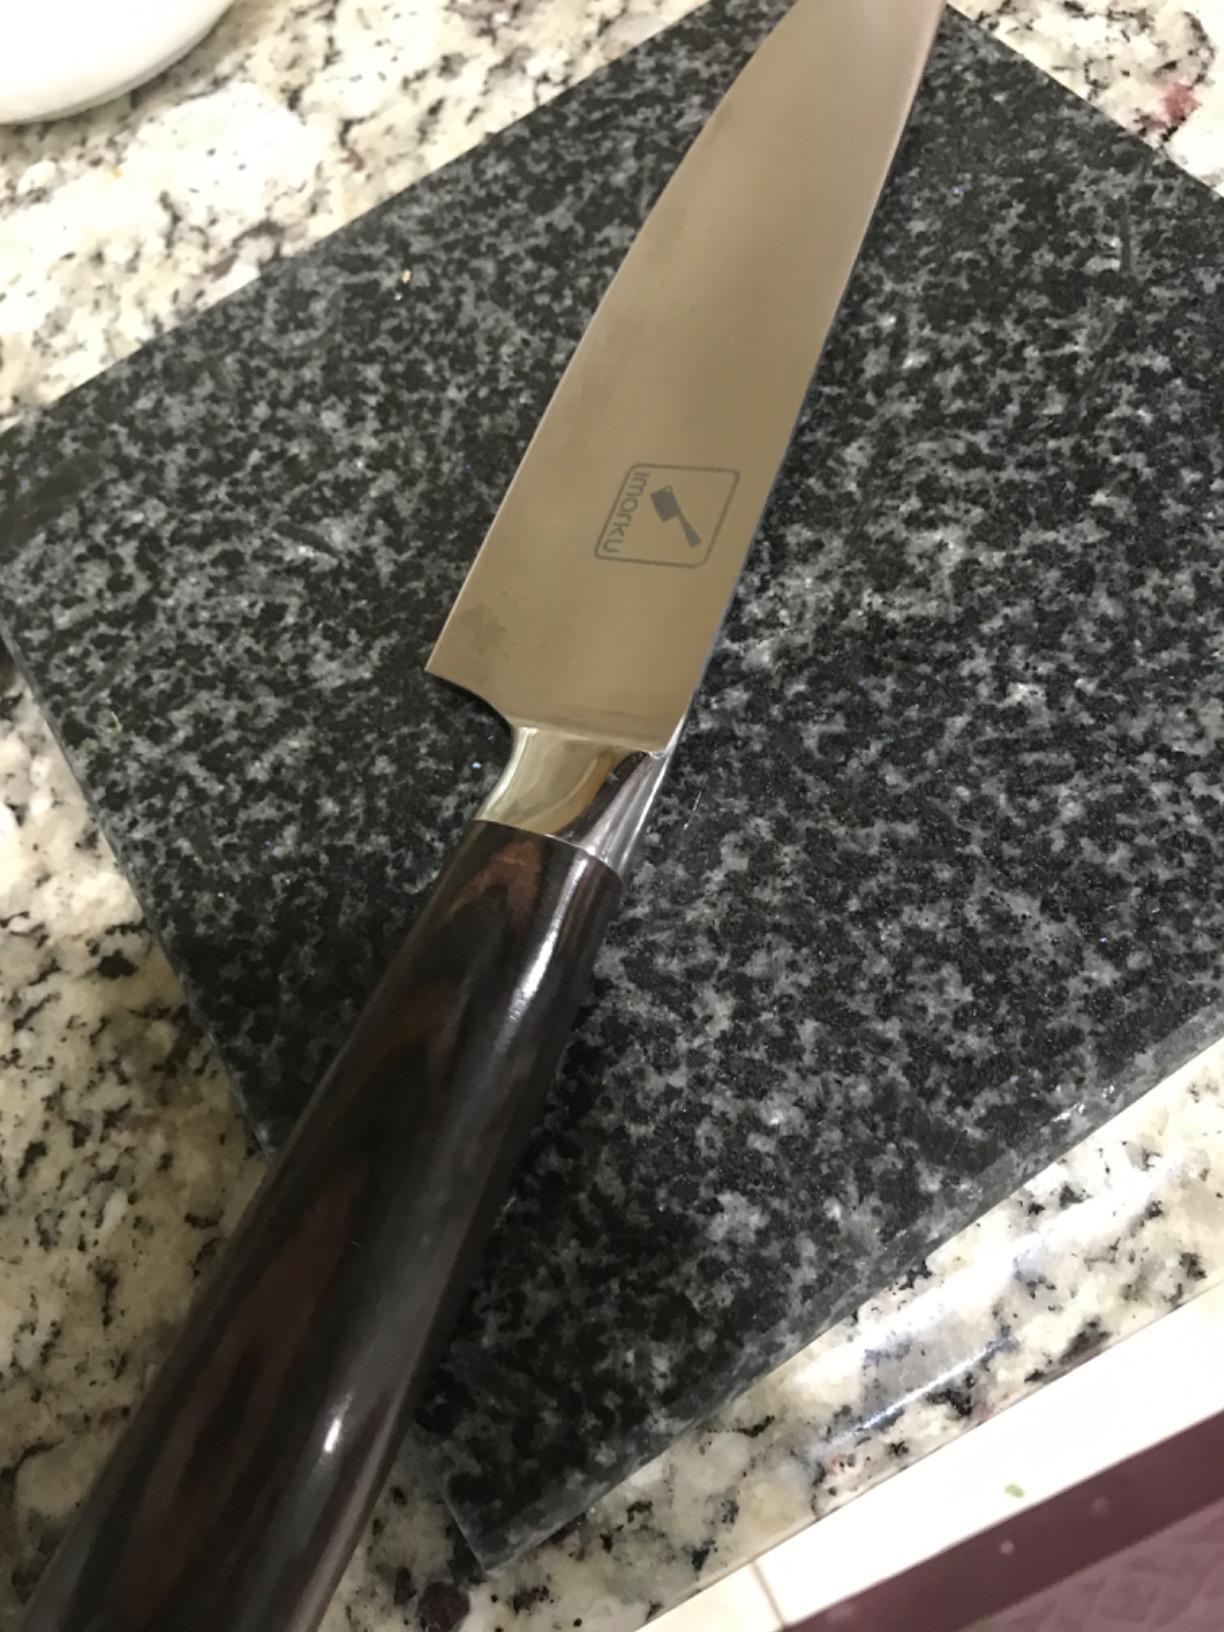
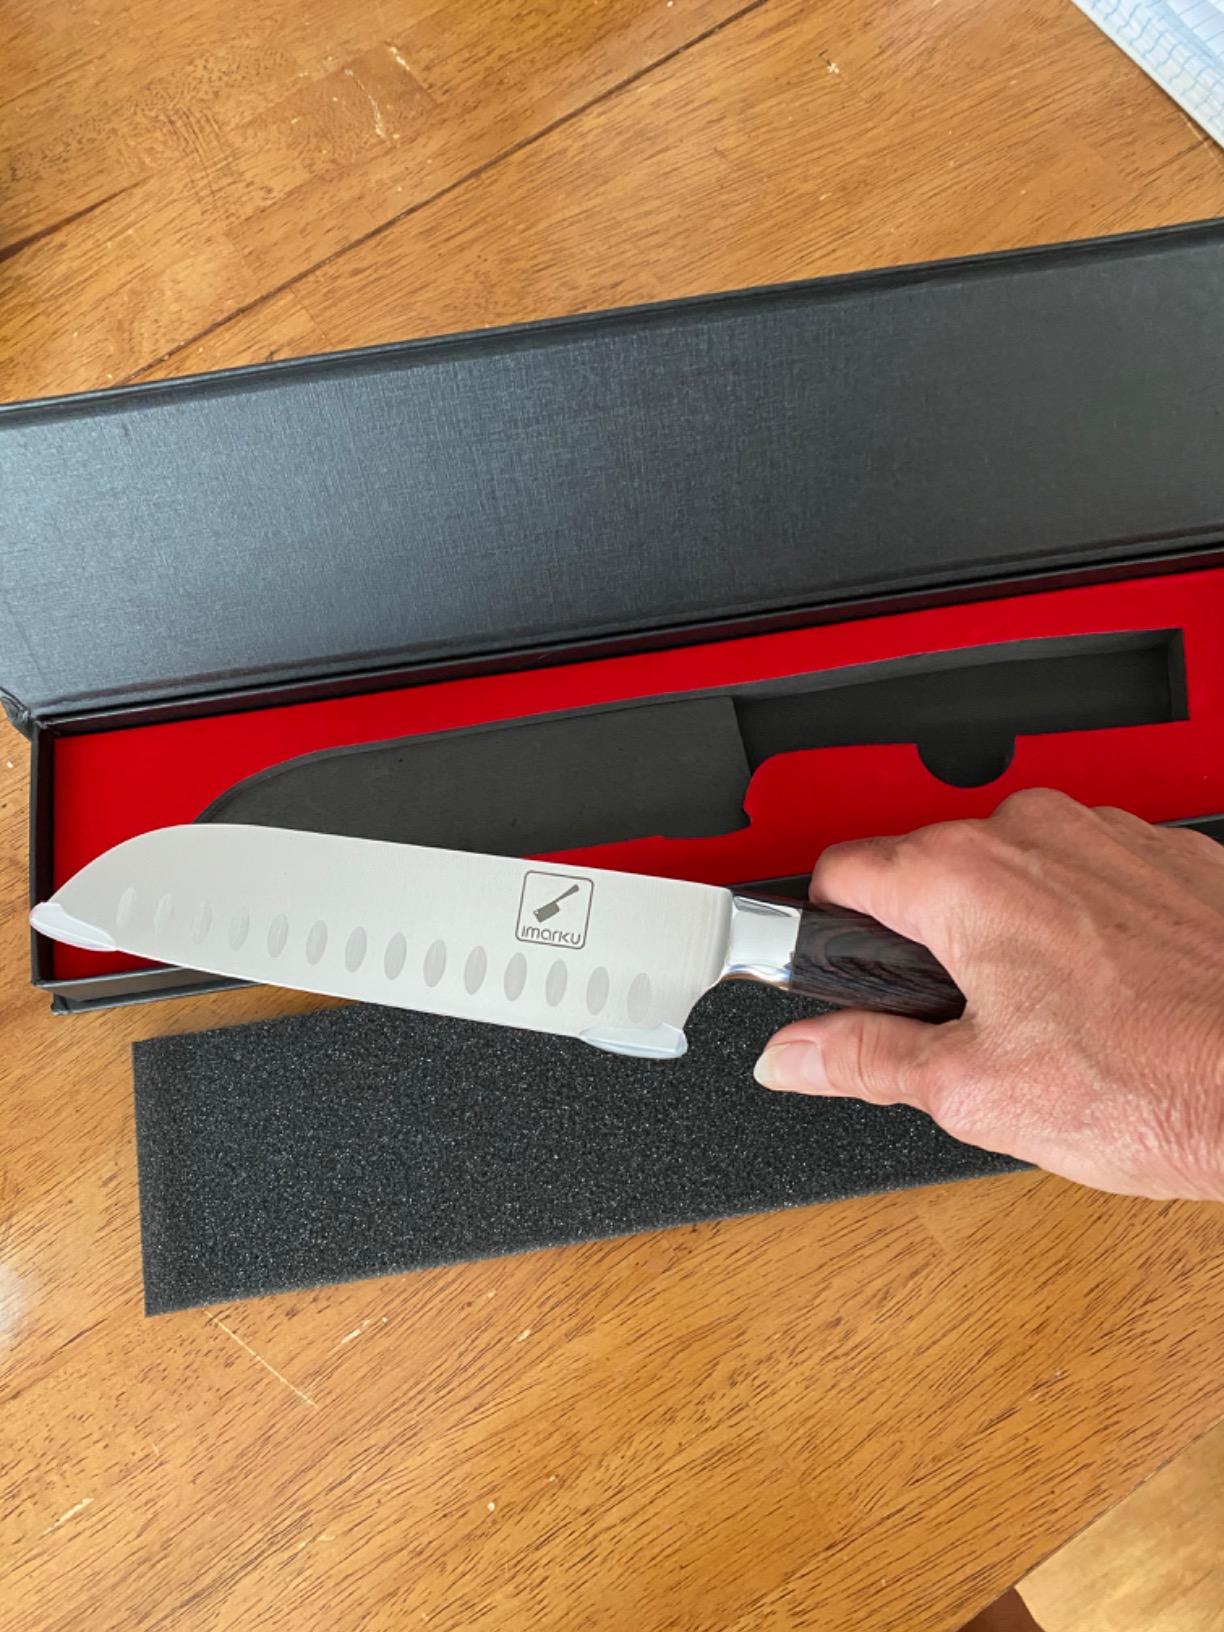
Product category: items_knife
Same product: no